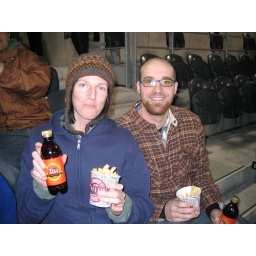
Hot chips and beer in plastic bottles mmmmmm